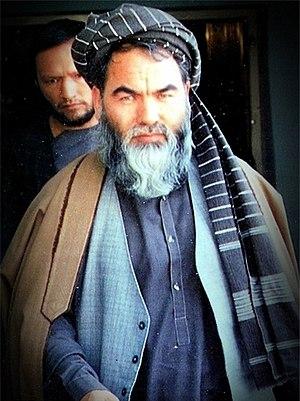
Abdul Ali Mazârî est un homme politique afghan, fondateur du Hezb-e Wahdat.